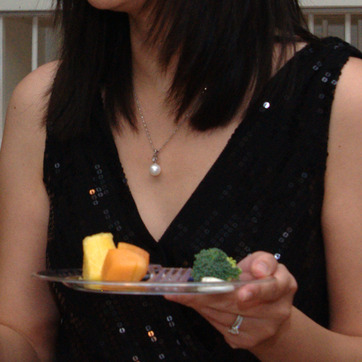
Material: skin